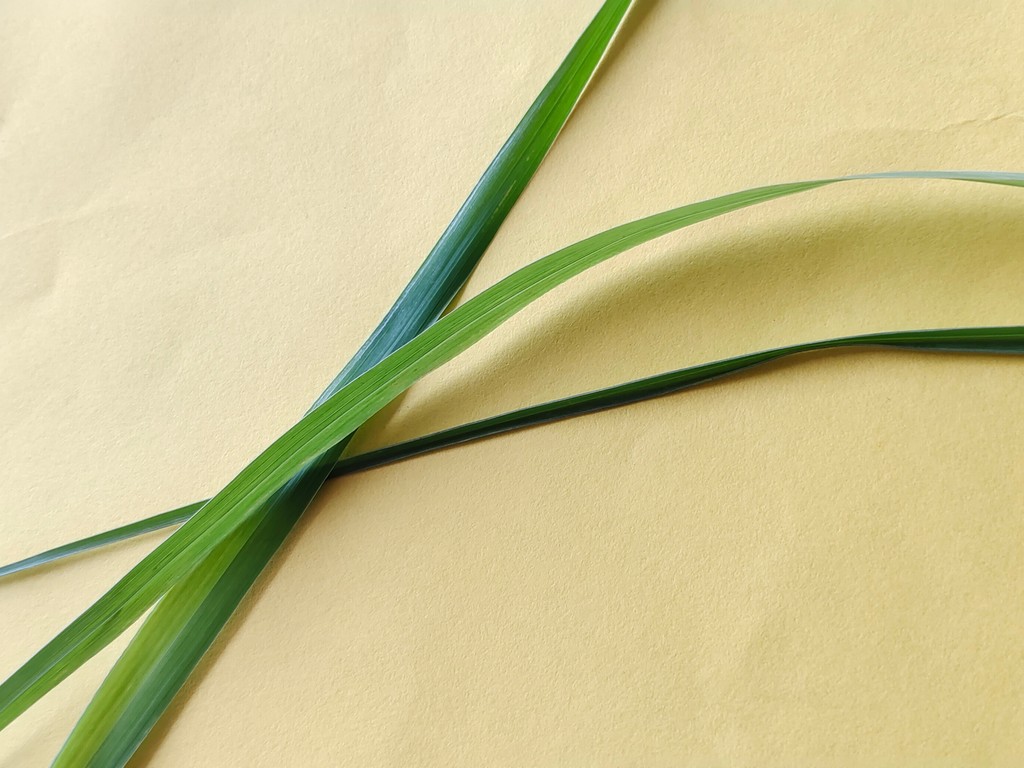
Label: Healthy